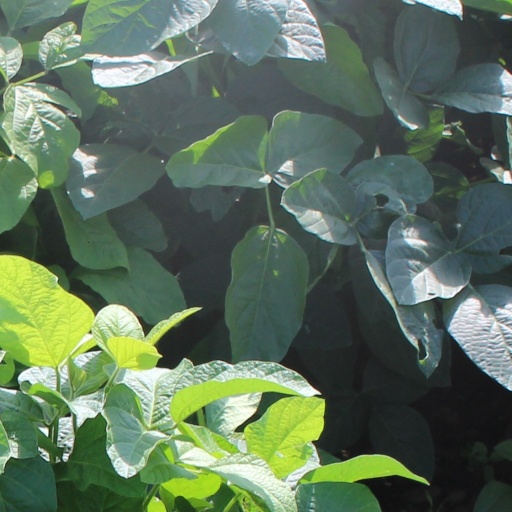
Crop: soybean